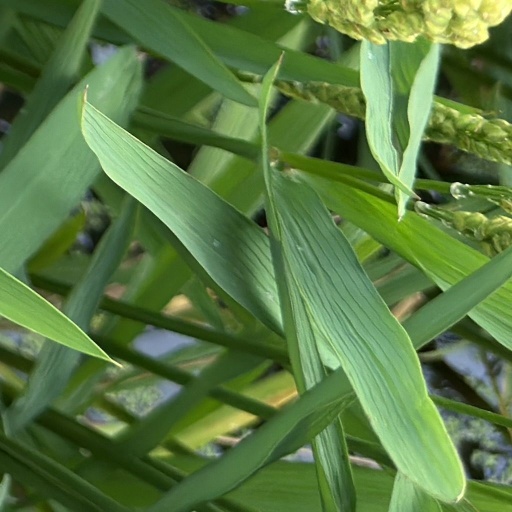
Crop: rice